Yermak Timofeyevich

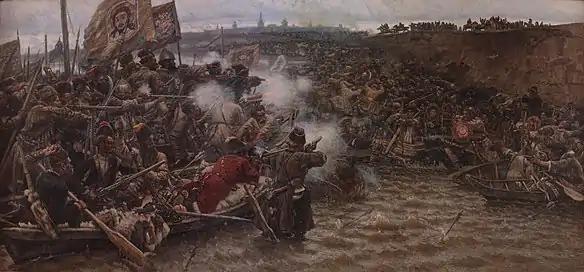
Vasily Surikov's 1895 painting "Yermak's Conquest of Siberia".

Yermak was officially enlisted by the Stroganovs in the spring of 1582. His quest was "to take de facto possession of the country along the Tobol and the Irtysh, which was already de jure in the Stroganovs' possession under the Tsar's charter of 1574." The Stroganovs' ultimate goal was to open up a southern passageway to Mangaseya to access its furs. The Khanate of Sibir blocked the road from the Urals to Mangaseya. After overthrowing the khanate, the intended final destination of Yermak's five thousand mile journey was the Bering Strait. Yermak led a small army of 840 men, made up of 540 of his own followers and three hundred supplied by the Stroganovs. His army was composed of "Russians, Tatars, Lithuanians, and Germans." The Lithuanians and Germans of the crew came from the Lithuanian front. Nikita and Maksim Stroganov spent twenty thousand rubles of their riches to outfit the army with the best weapons available. This was especially to the advantage of the Russian detachment because their Tatar opponents did not have industrial weapons. According to Russian history specialist W. Bruce Lincoln, the Tatars' "bows, arrows, and spears" went up against Yermak's team's "matchlock muskets, sabers, pikes, and several small cannons." However, according to the Russian author Yuri Semyonov, "Yermak had no cannon, and only a small number of his men carried firearms. The Cossacks had not a single horse, while Kuchum and his men were mounted. His cavalry could move quickly in any direction, while the Cossacks were tied to their rafts, which were laden with all their supplies."